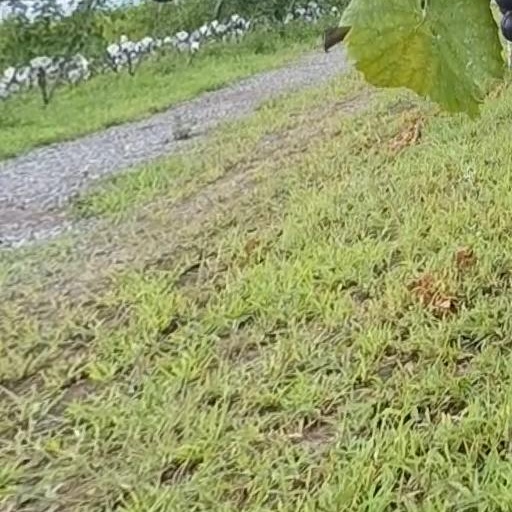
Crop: grape